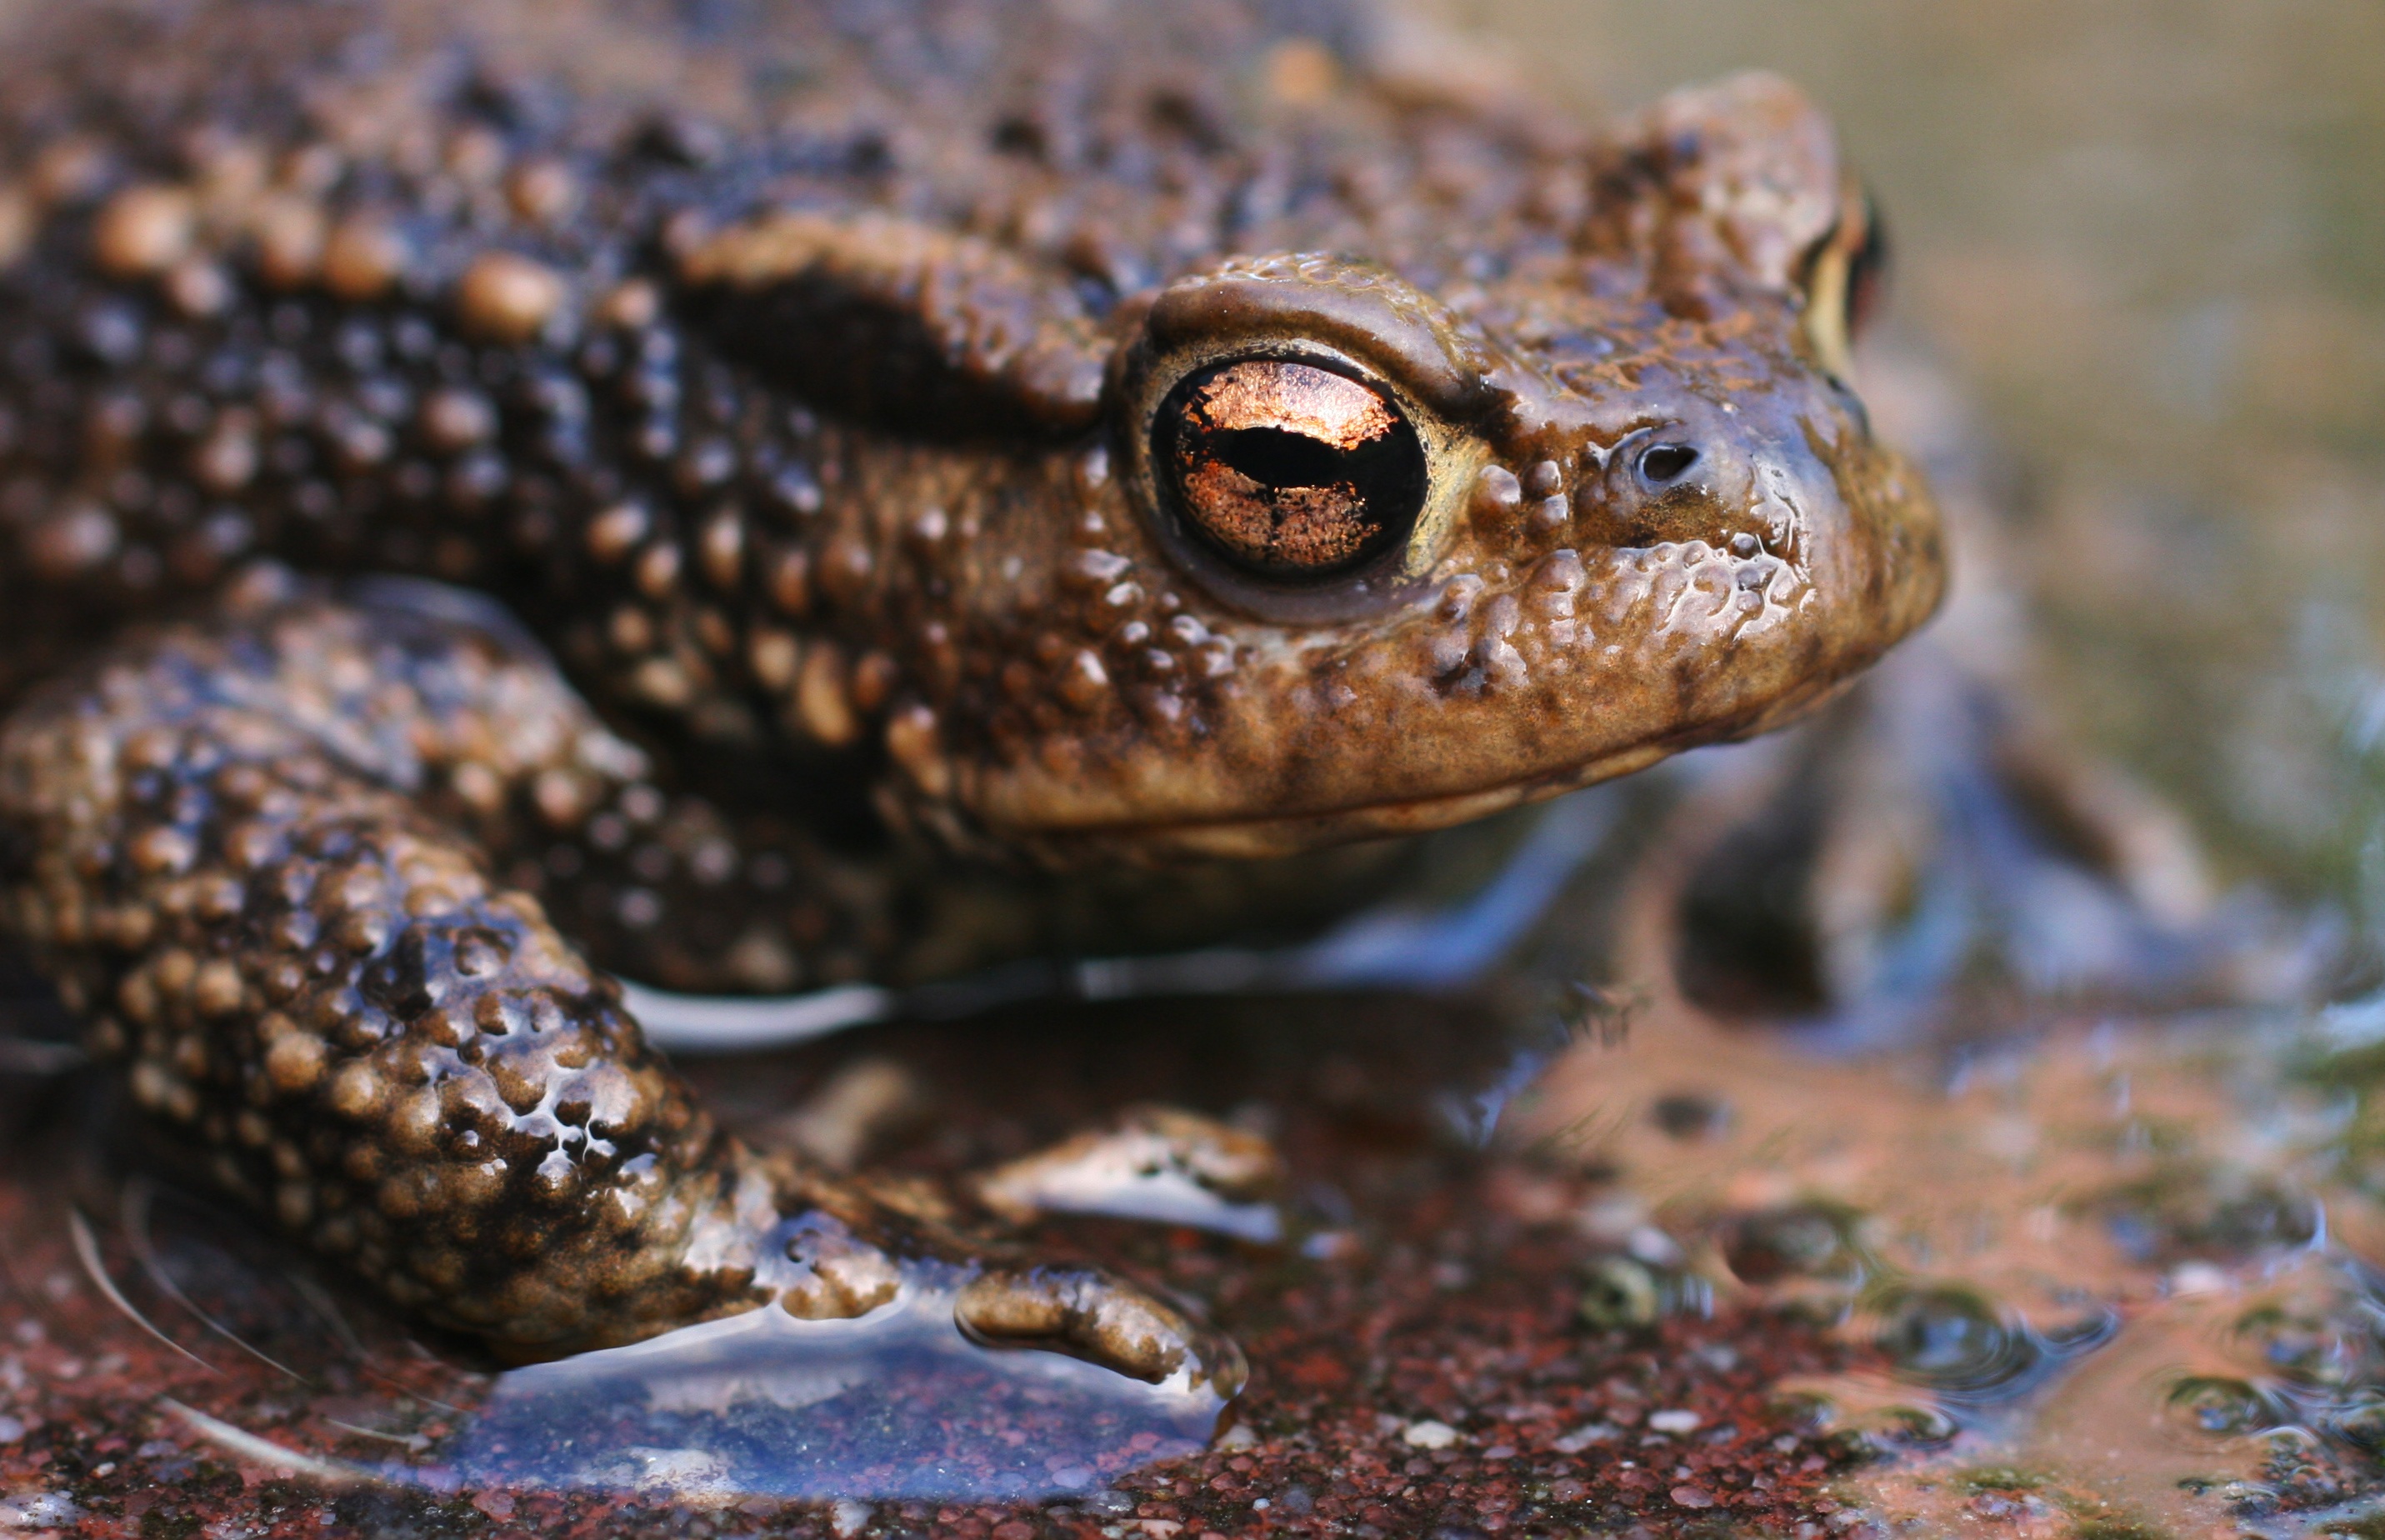
animal, wildlife, macro, frog, toad, amphibian, fauna, close up, vertebrate, newt, macro photography, bullfrog, ranidae, salamandridae, lissotriton, smooth newt